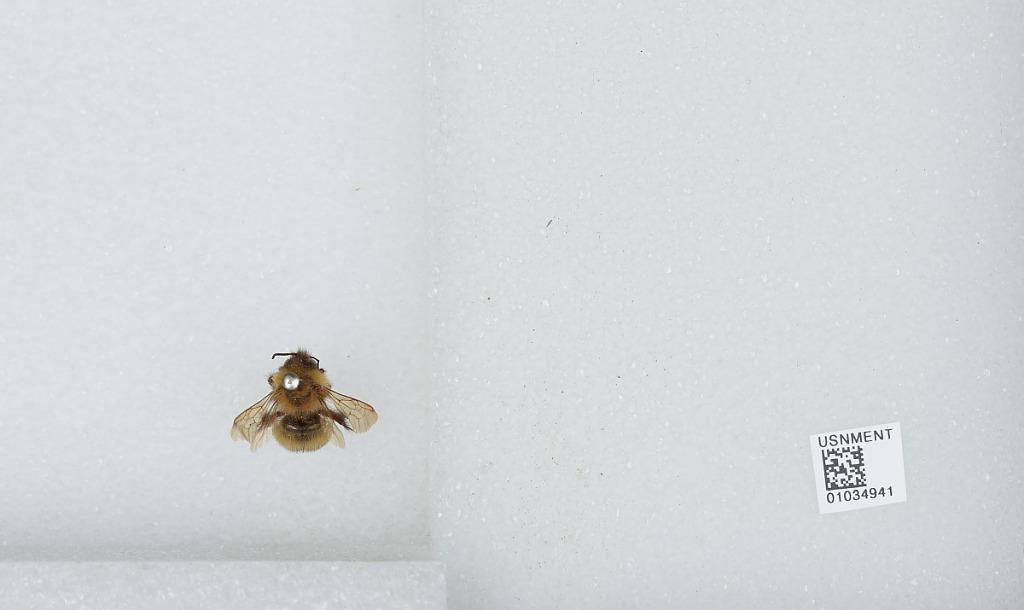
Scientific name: Bombus (Pyrobombus) perplexus Cresson